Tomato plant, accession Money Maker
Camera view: vertical (180 deg); turntable rotation: 30 degrees
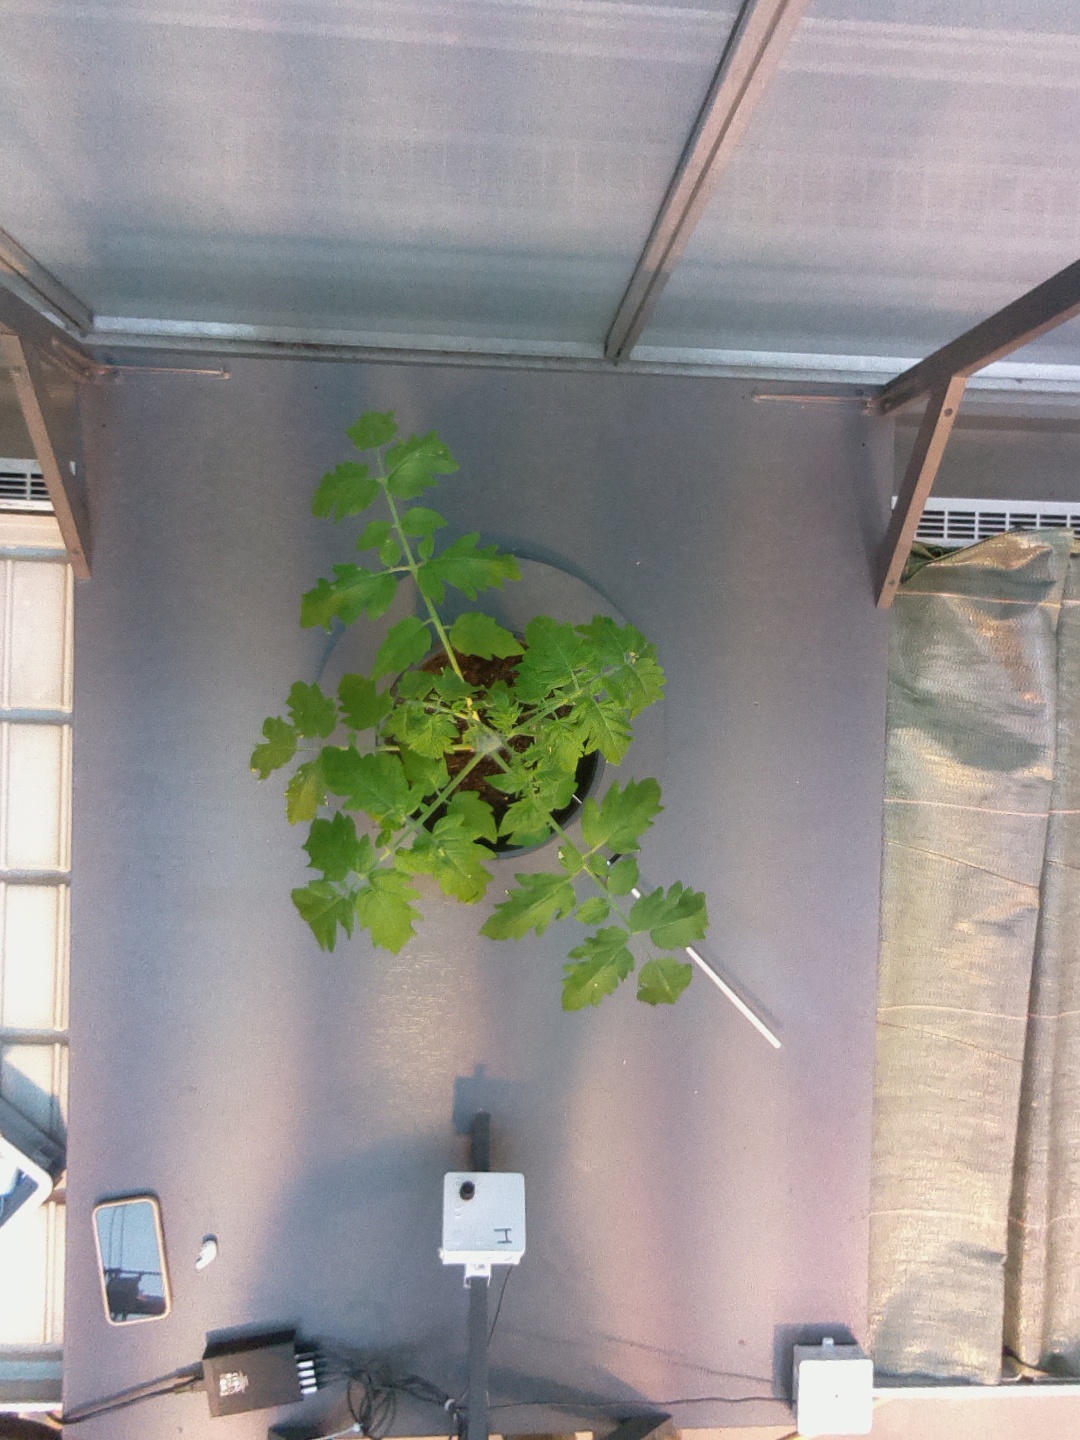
BBCH growth stage 13: 6 of true leaves visible